Pleasant Hall

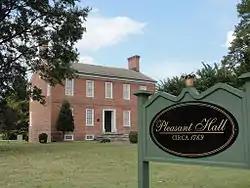
Pleasant Hall, September 2012

Pleasant Hall is a historic home located in Kempsville section of Virginia Beach, Virginia. Built in 1769, it is a two-story, five-bay, double pile Georgian-style brick dwelling. It is topped by a shallow gable roof and has two wide interior-end chimney stacks with corbeled caps.